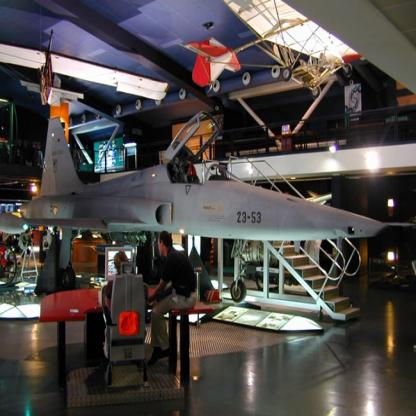
Scene: Indoor